Henry David Thoreau

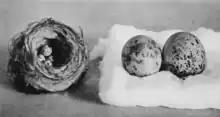
Bird eggs found by Thoreau and given to the Boston Society of Natural History. Those in the nest are of yellow warbler, the other two of red-tailed hawk.

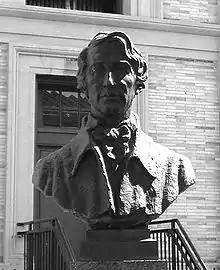
A bust of Thoreau from the Hall of Fame for Great Americans at the Bronx Community College

Aware he was dying, Thoreau's last words were "Now comes good sailing", followed by two lone words, "moose" and "Indian". He died on May 6, 1862, at age 44. Amos Bronson Alcott planned the service and read selections from Thoreau's works, and Channing presented a hymn. Emerson wrote the eulogy spoken at the funeral. Thoreau was buried in the Dunbar family plot; his remains and those of members of his immediate family were eventually moved to Sleepy Hollow Cemetery in Concord, Massachusetts.